Norton Canes services

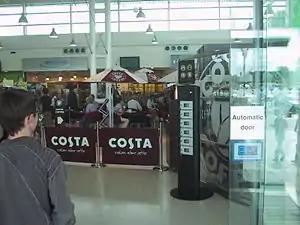
The Costa Coffee and Chargebox in the services

Opened on 9 March 2004, the site the site was announced as featuring table service in the restaurant during the evening and free screen washes in the petrol station during quiet periods. It has been described as having "the look of a Scandinavian airport lounge". At opening, the service area produced 200 jobs for the local area.